Forestry in Argentina

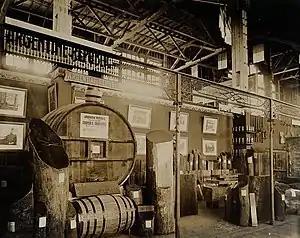
There is a longstanding forestry industry in Argentina, as illustrated by this display at the 1904 World's Fair in St. Louis; however major exports did not begin until 1999.

The forestry sector in Argentina has great potential. The geography of the country extends from north to south, encompassing . Its variety of climates, land quality, and reliable precipitation allow for the cultivation of different tree species at high growth rates. The climate varies and most areas are quite temperate. The country also enjoys short harvest periods for the most important species. This has allowed the industry to become more competitive and continue its high growth rates.